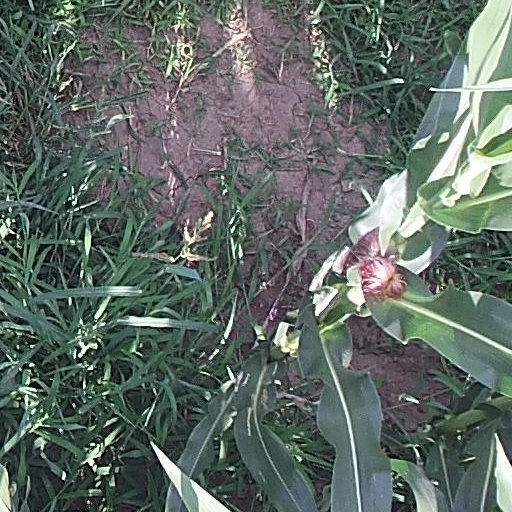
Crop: maize; corn